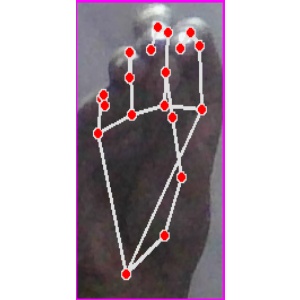
अक्षर: ङ